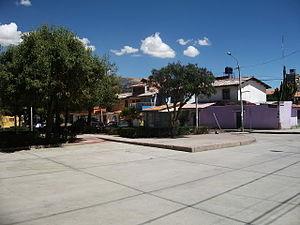
La « Très Noble et Généreuse Ville de Huaraz » et « Capitale de l'Amitié Internationale » se situe dans la partie centrale de la Cordillère des Andes péruvienne, au centre du département de Ancash, sur la rive droite de la rivière Santa à 3 052 m d'altitude dans la vallée Callejón de Huaylas.